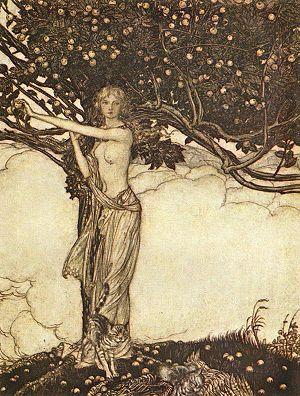
Der Ring des Nibelungen est un cycle de quatre opéras de Richard Wagner, inspiré de la mythologie germanique et nordique, et particulièrement de la Chanson des Nibelungen, un poème épique germanique du Moyen Âge.
L'Or du Rhin est un opéra allemand en un acte de Richard Wagner. Il constitue le prologue des trois « festivals scéniques » qui composent avec lui Der Ring des Nibelungen.
Personnages de l'Anneau du Nibelung, ensemble de quatre opéras composés par Richard Wagner de 1849 à 1876 : le prologue L'Or du Rhin et les trois journées : La Walkyrie, Siegfried et Le Crépuscule des dieux.